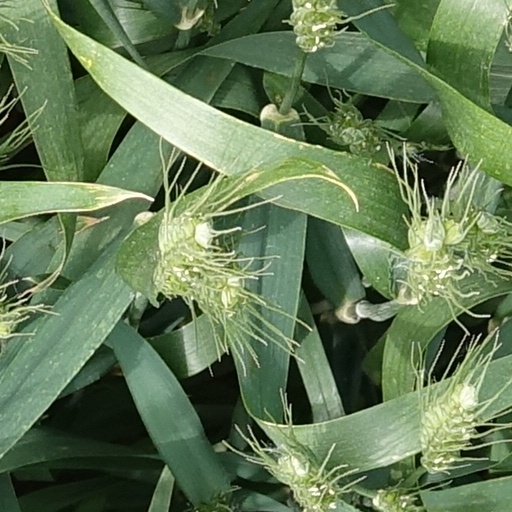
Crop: wheat